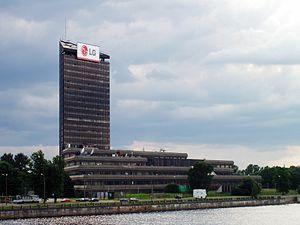
Siège social et tour de Latvijas Televīzija à Rīga.
Latvijas Televīzija est le nom de la compagnie nationale de télévision de Lettonie. Cette entreprise de service public gère deux chaînes de télévision généralistes diffusant sur le territoire national : LTV1 et LTV7.